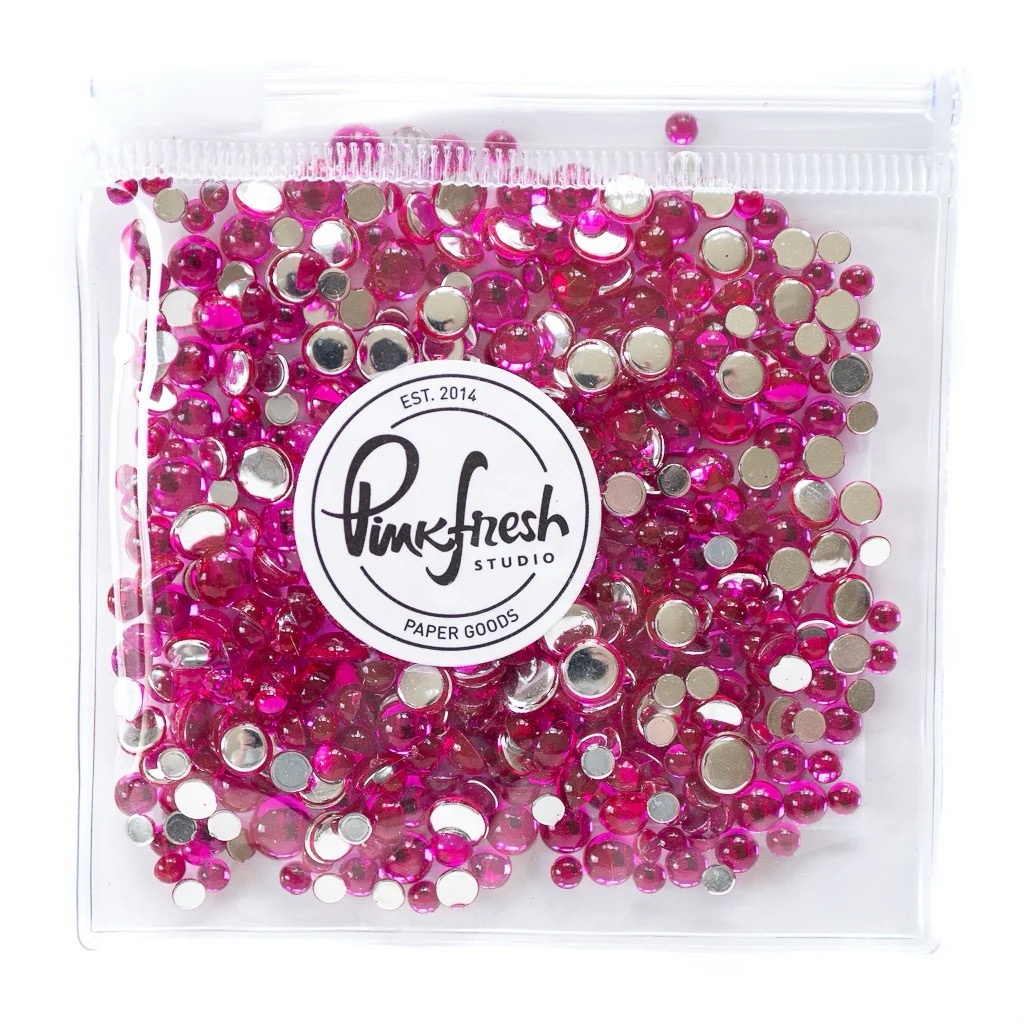
Pinkfresh Studio - Clear Drops - Magenta
Dazzle your craft projects with these Clear Drops from Pink Fresh Studios! These sparklers are in mixed in sizes (3mm/4mm/5mm/6mm), perfect for sticking onto any creation you can dream up. Easy to apply you'll be bedazzling in no time! Each Clear Drop is flat backed, and can be easily adhered to a paper crafting project using liquid glue and a jewel pick or tweezers.
Brand: Pinkfresh Studio
Category: Arts & Entertainment > Hobbies & Creative Arts > Arts & Crafts > Art & Crafting Materials > Embellishments & Trims > Sequins & Glitter > Glitter Flakes